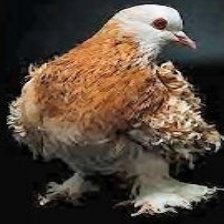
Species: FRILL BACK PIGEON
Scientific name: COLUMBA LIVIA DOMESTICA